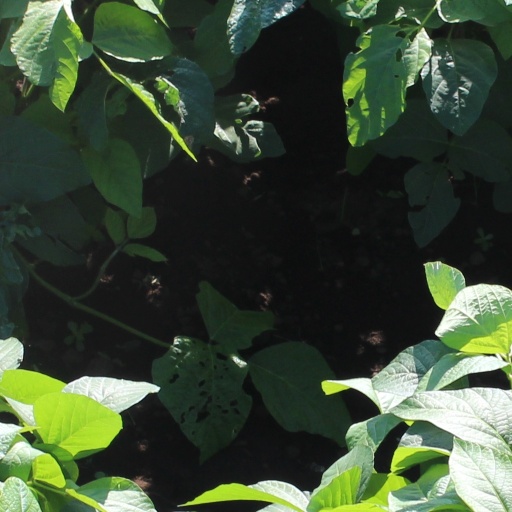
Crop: soybean